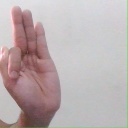
अक्षर: फ